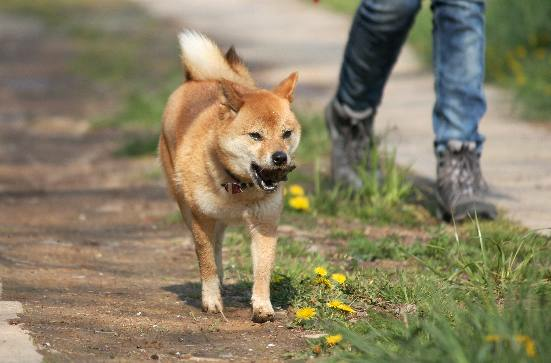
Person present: Yes